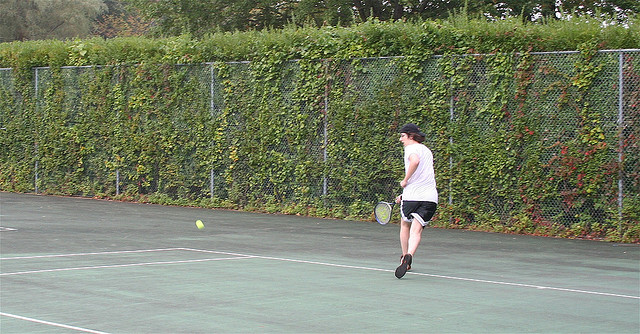
vận động viên tennis đang cầm vợt chạy trên sân